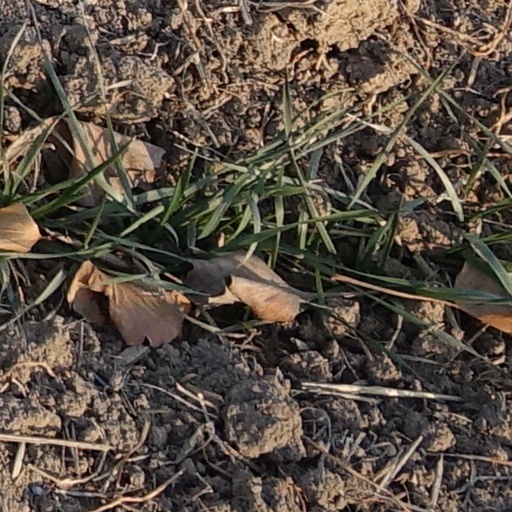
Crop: wheat